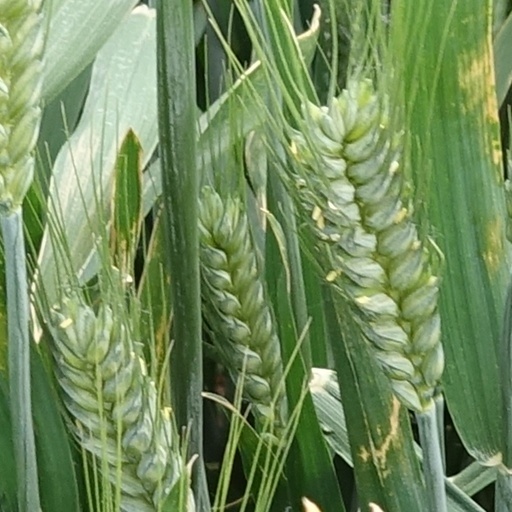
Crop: wheat